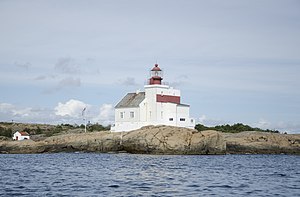
Lyngør fyr / Billeder
Lyngør fyr er et fyr på en lille ø ud for Tvedestrand i Agder fylke i Norge, i nærheden af Lyngør. Fyrbygningen er bygget i beton, med et fyrtårn ved gavlen.